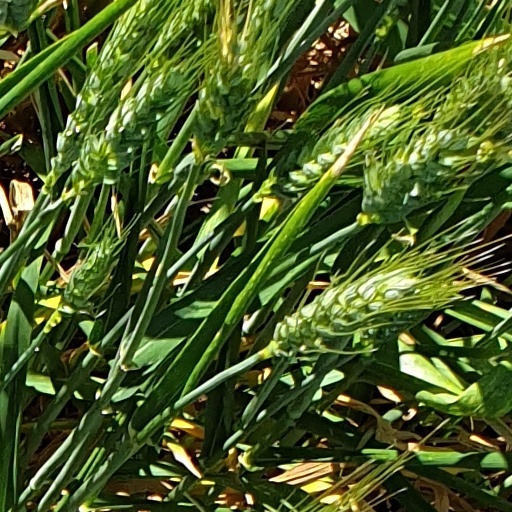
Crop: wheat